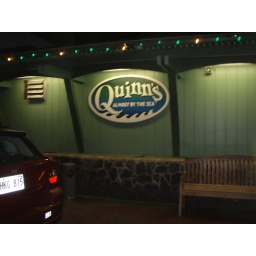
Quinn's Almost by the Sea, Kona. We had dinner here on the way back from the green sand beach.